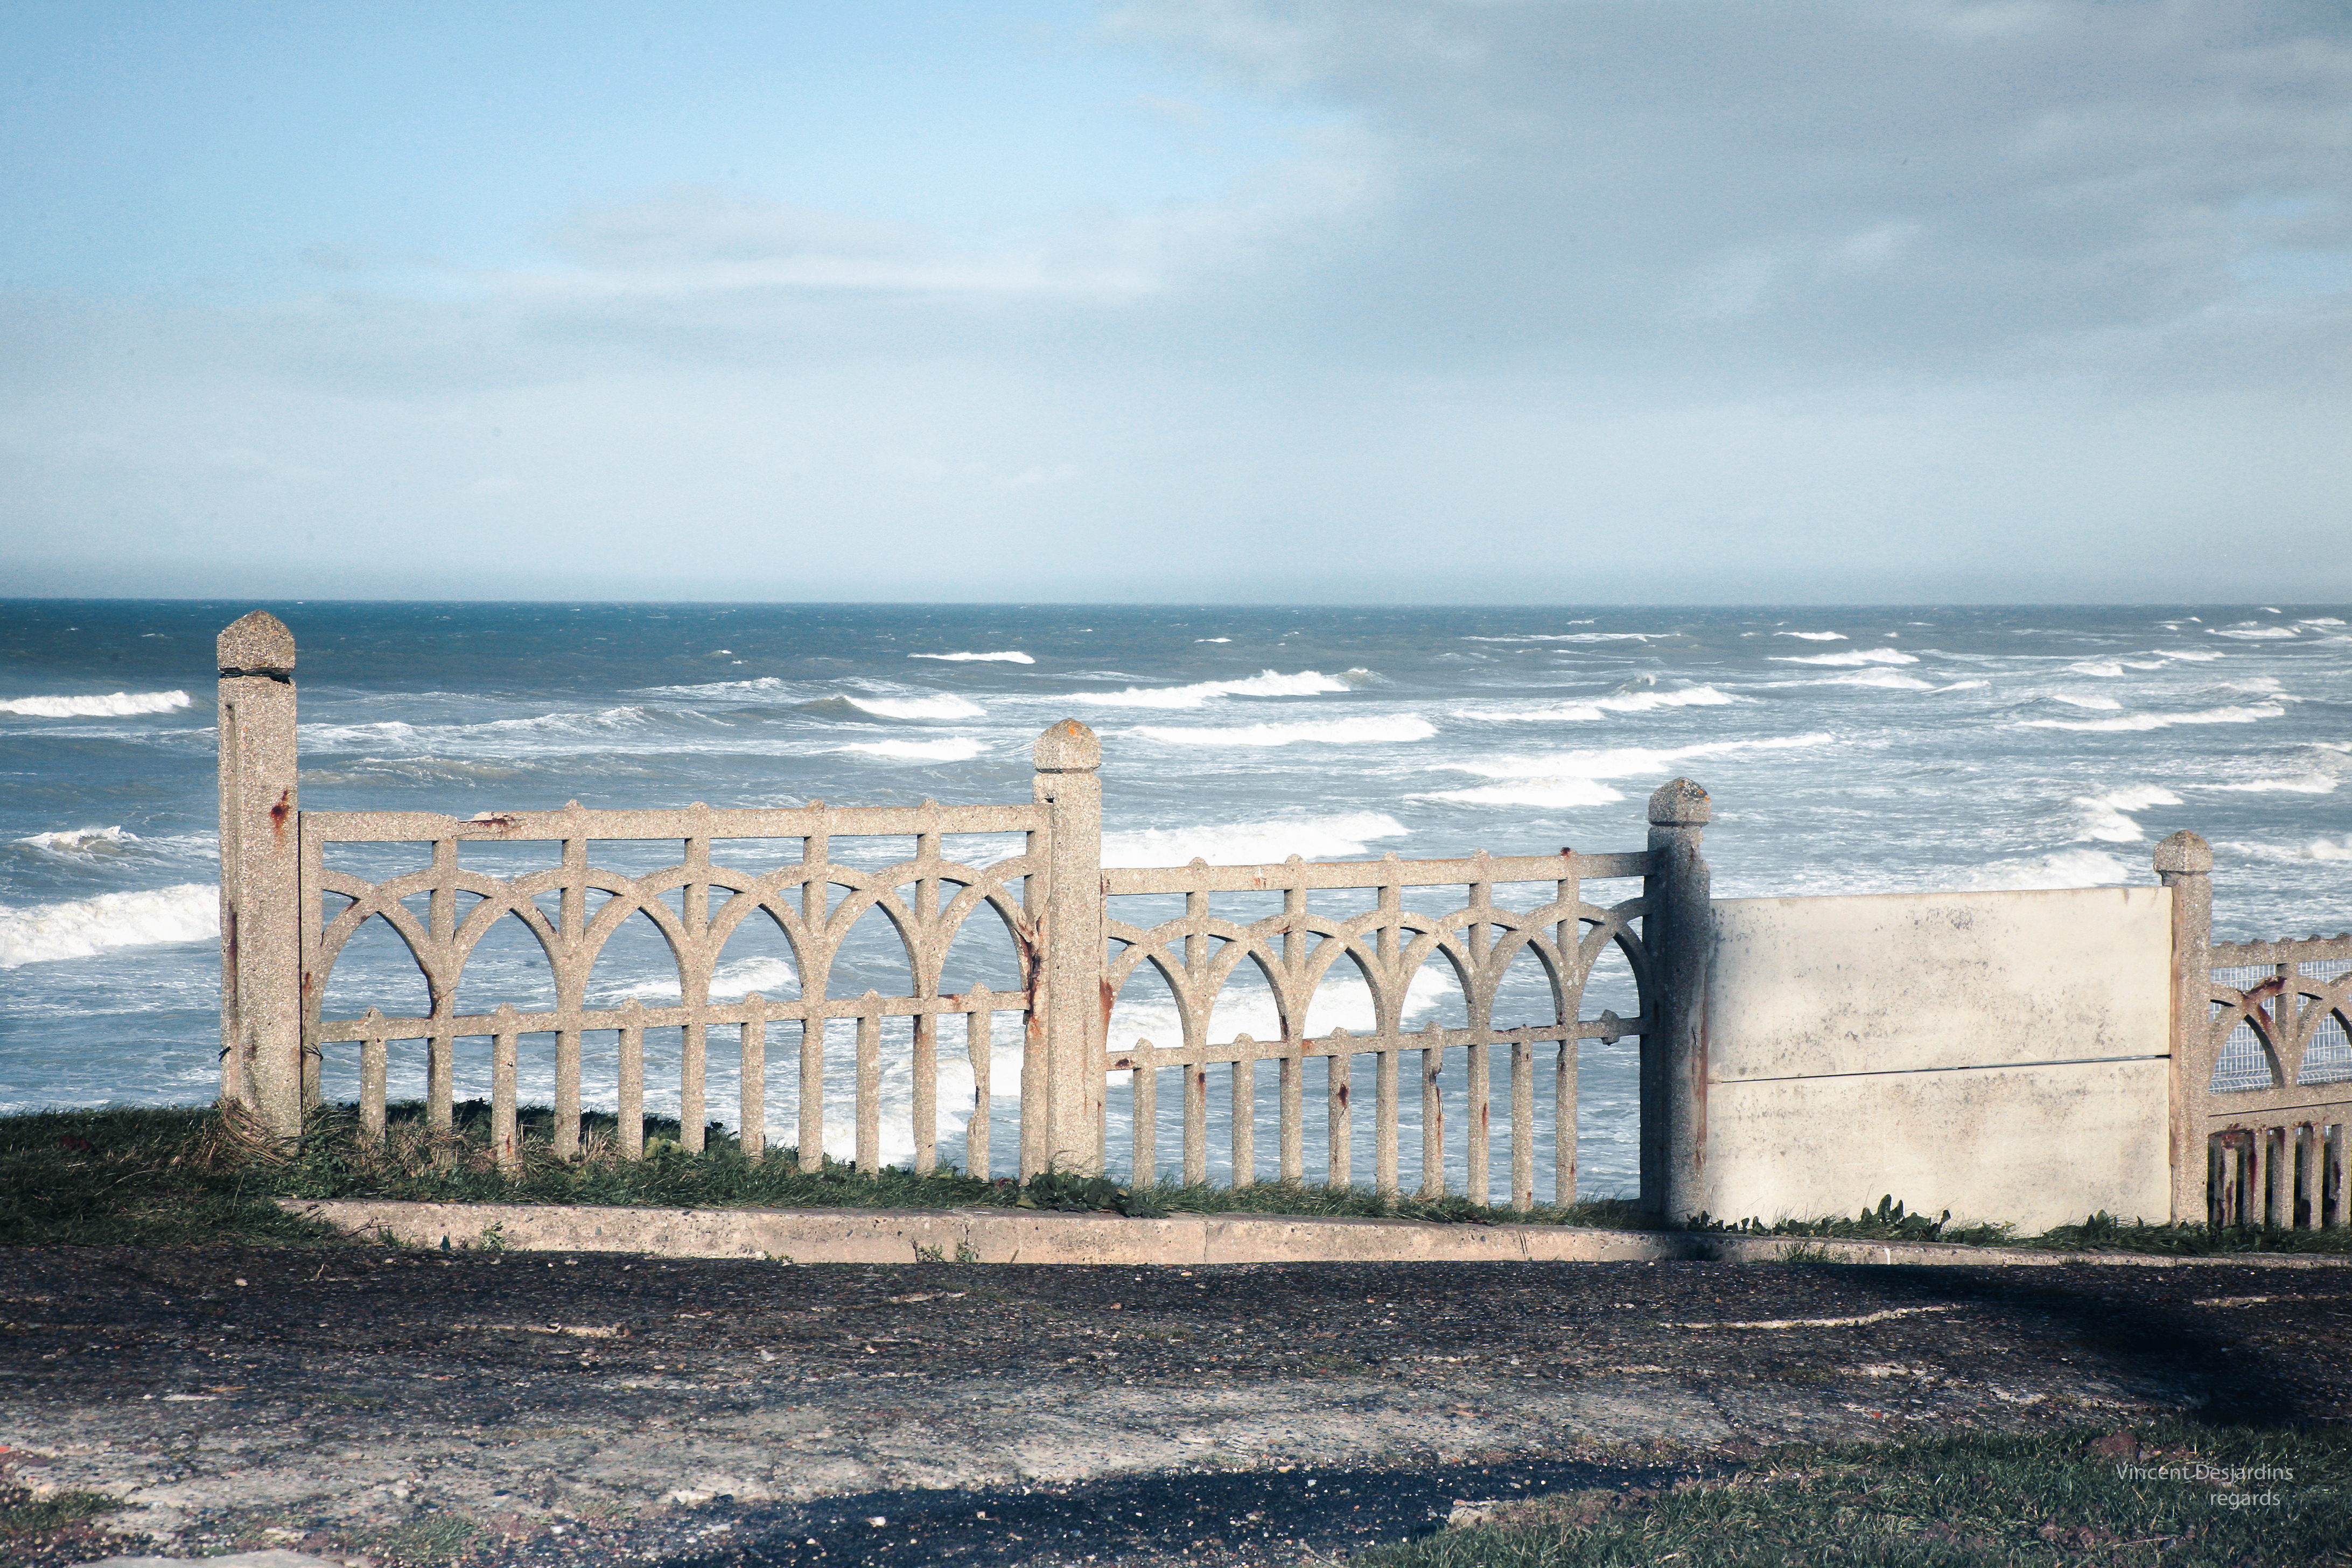
beach, sea, coast, water, sand, ocean, horizon, shore, wave, pier, vacation, france, tower, bay, paysage, mer, francia, frankrijk, frankreich, frontdemer, breakwater, vague, somme, franca, seafront, frankrike, englishchannel, manche, francie, picardie, ault, fransa, francja